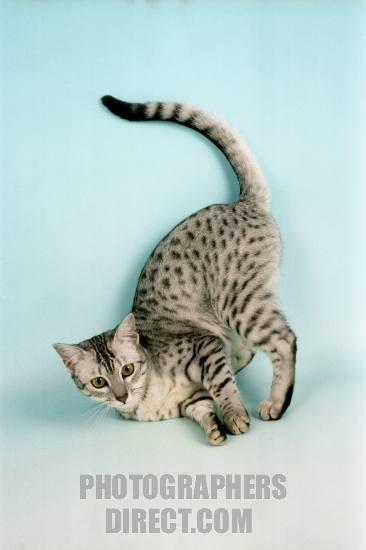
Animal: cat
Breed: egyptian_mau